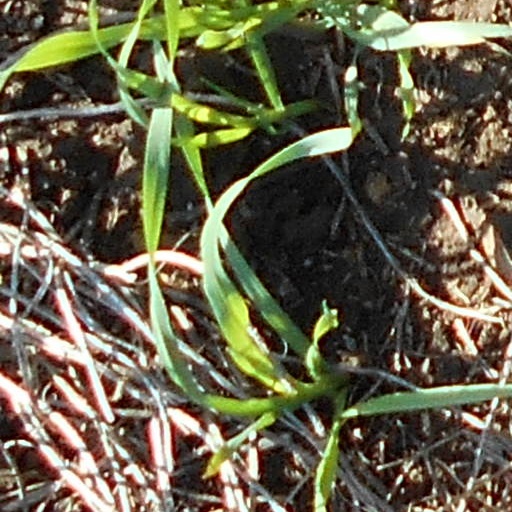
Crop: wheat